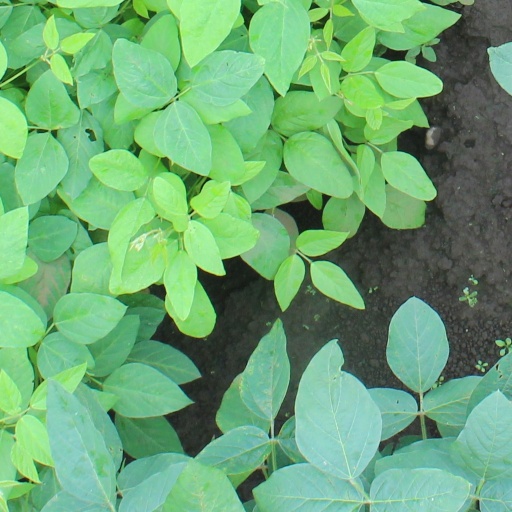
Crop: soybean